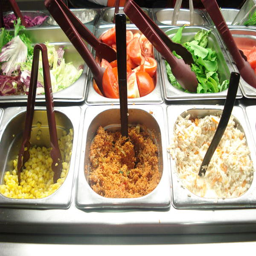
what are the best foods to eat and to avoid while breastfeeding ?